Phytogeography

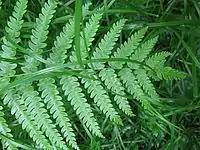
The basic data element of phytogeography are specimen records. These are collected individual plants like this one, a Cinnamon Fern, collected in the Great Smoky Mountains of North Carolina.

The basic data elements of phytogeography are occurrence records (presence or absence of a species) with operational geographic units such as political units or geographical coordinates. These data are often used to construct phytogeographic provinces (floristic provinces) and elements.